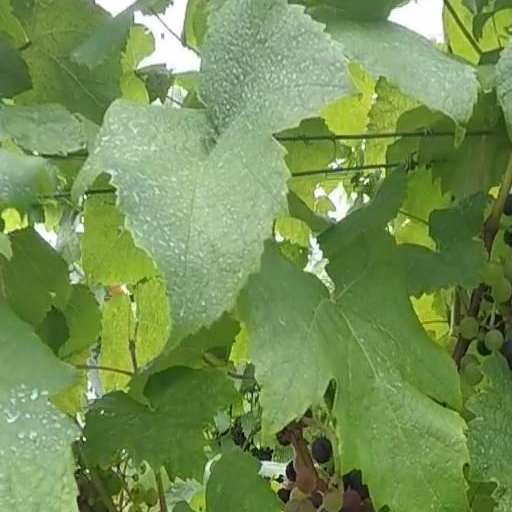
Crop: grape